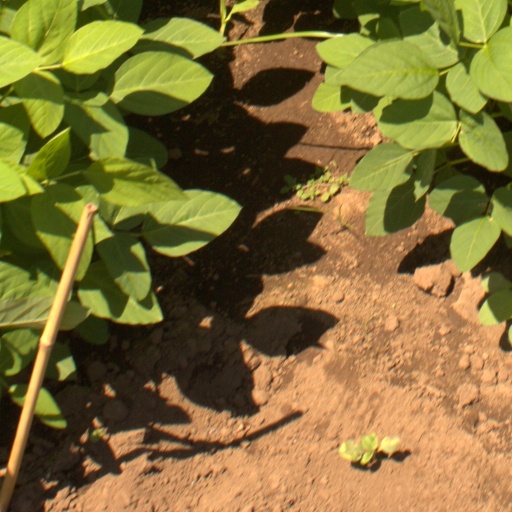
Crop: soybean